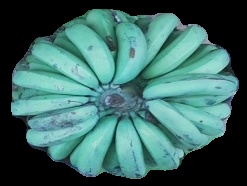
Variety: pachbale
Grade: grade2